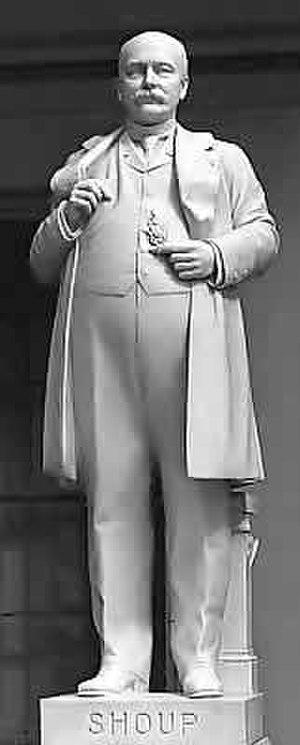
Le National Statuary Hall Collection des États-Unis d'Amérique est une collection de statues données individuellement par chacun des 50 États dans le but d'honorer deux de leurs plus honorables citoyens. Initialement située dans le Old Hall de la Chambre des représentants, une partie de la collection fut étendue autour du Capitole des États-Unis.